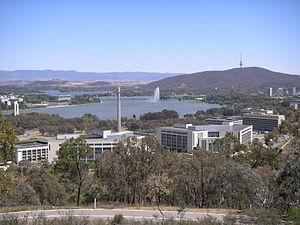
L'Australian Defence Force est l'organisation militaire responsable de la défense de l'Australie. Elle est composée de la Royal Australian Navy, l'Australian Army, la Royal Australian Air Force et de plusieurs unités communes aux trois armés.
Les Russell Offices sont un ensemble de bâtiments à office de bureaux situés dans le quartier de Russell à Canberra en Australie.